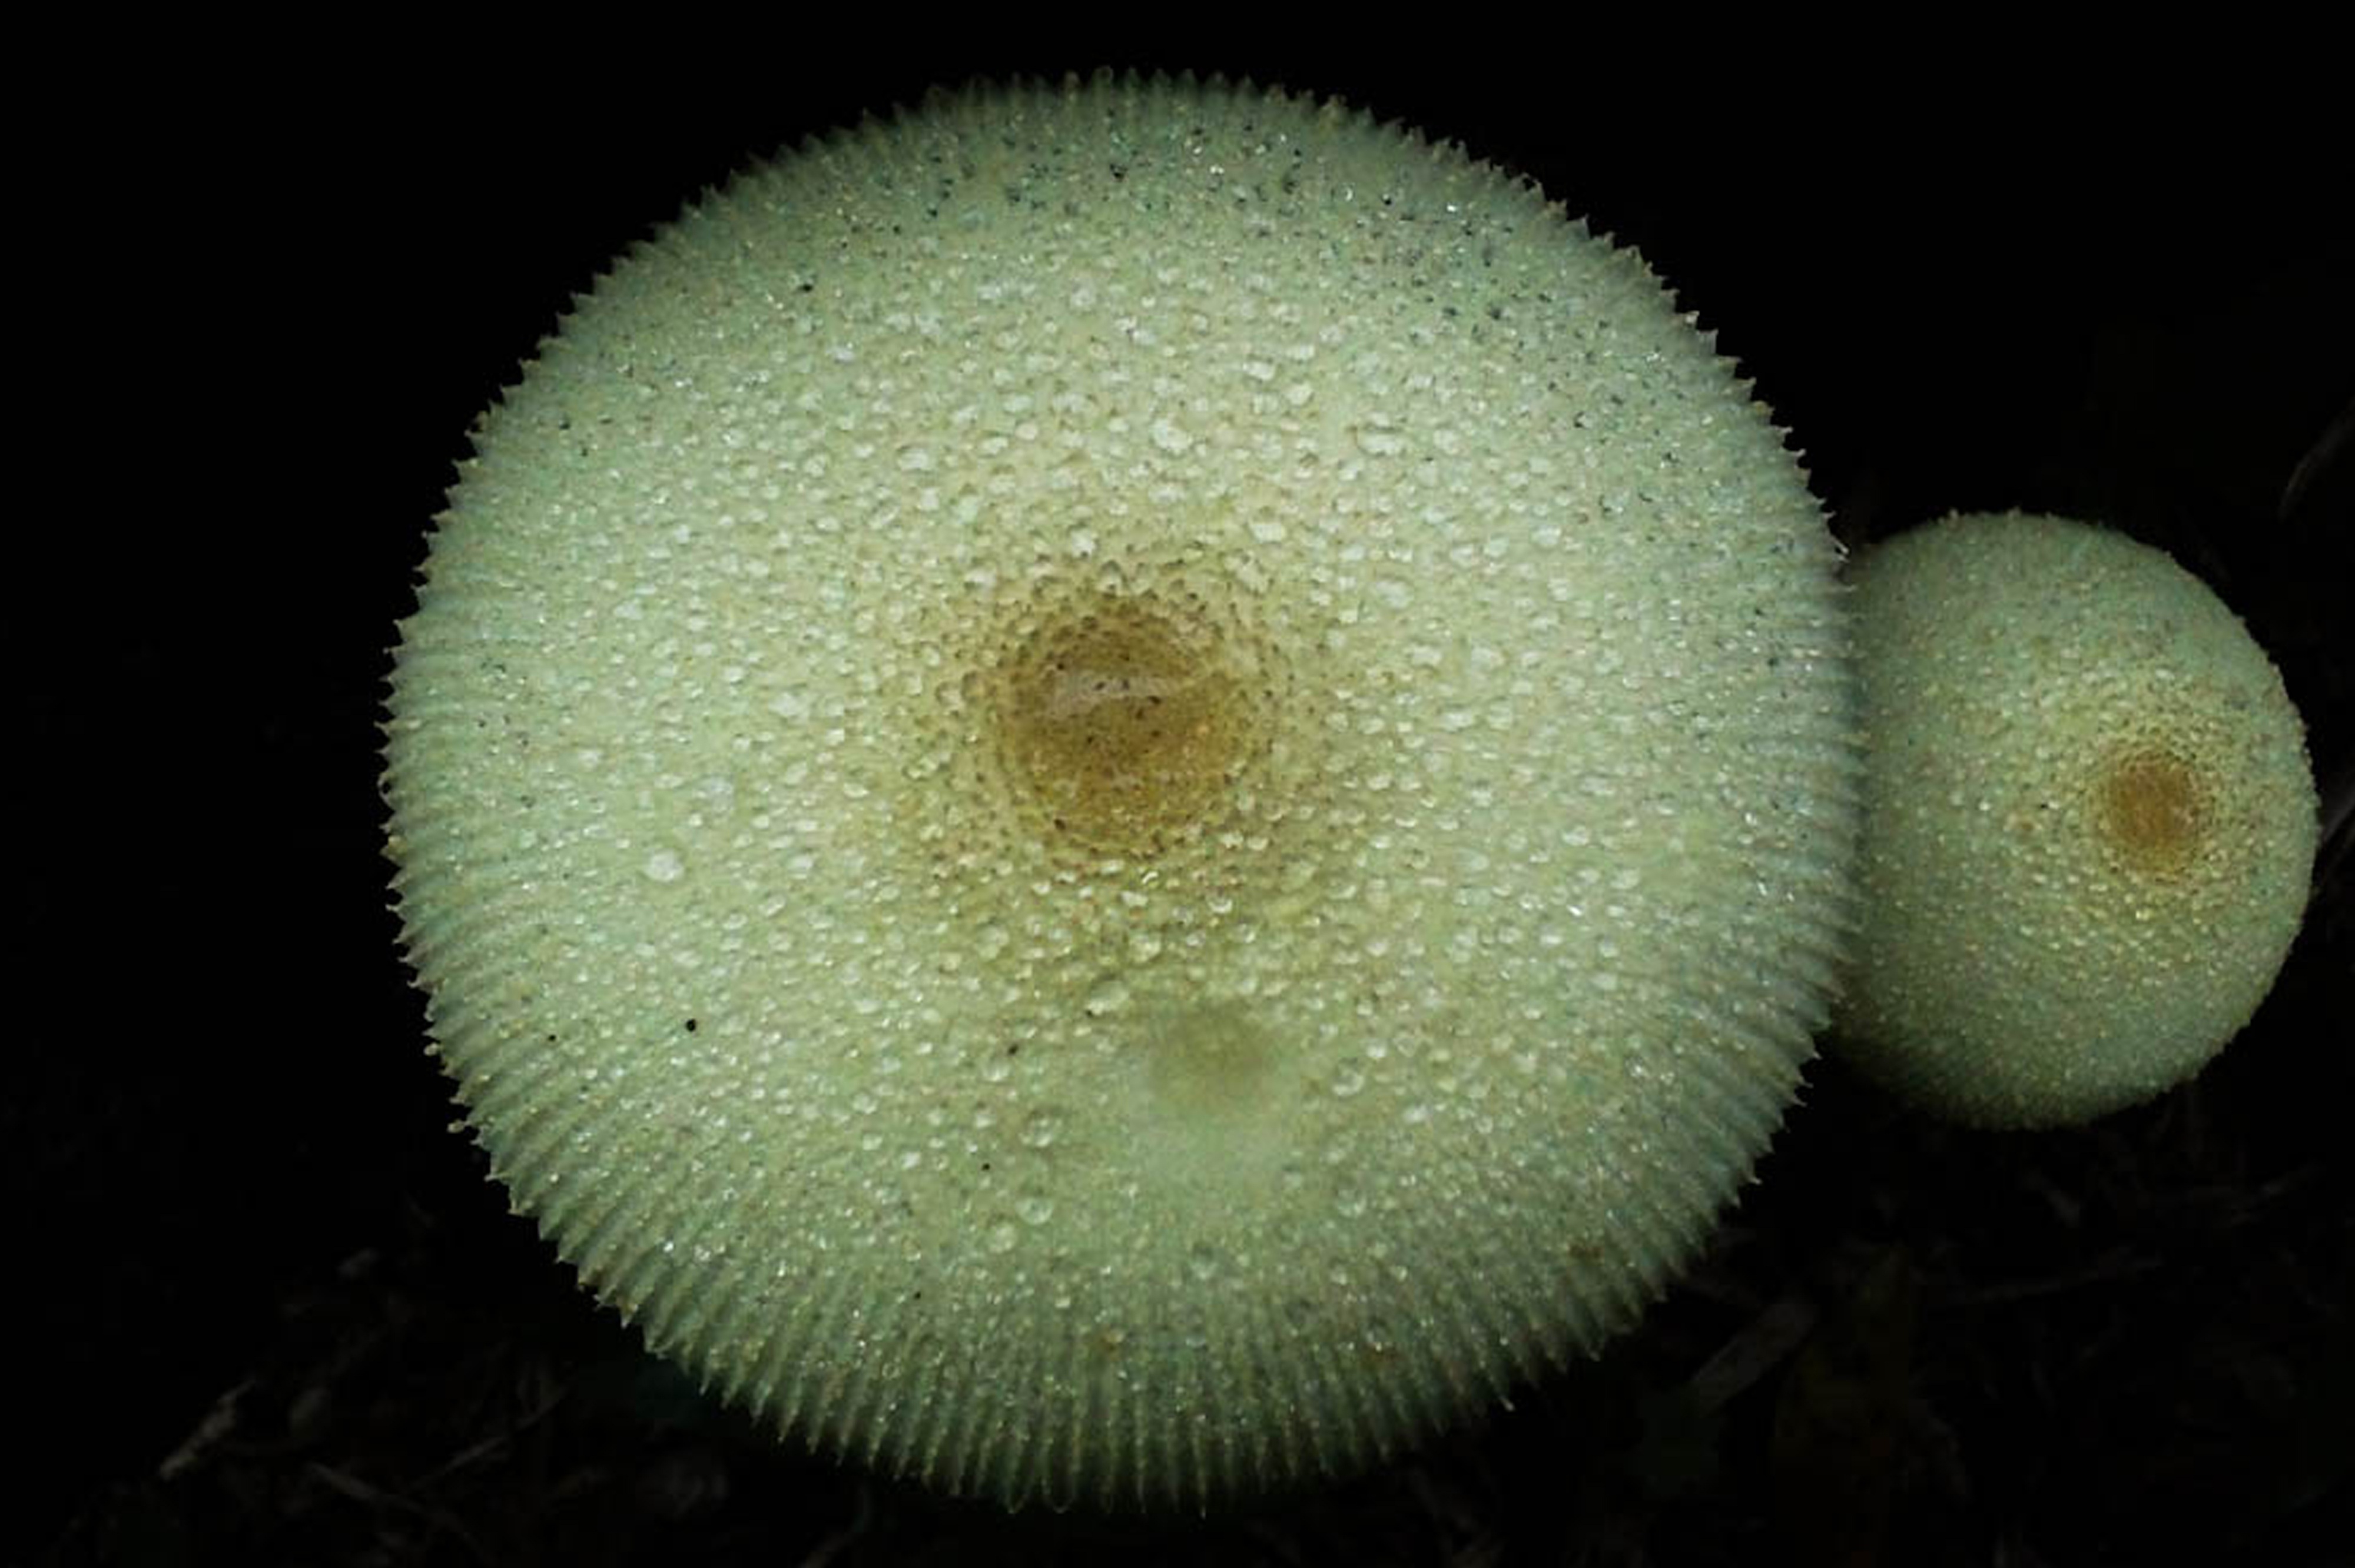
biology, mushroom, coral, fungus, mushrooms, macro photography, organism, black background, medicinal mushroom, kiwifruit